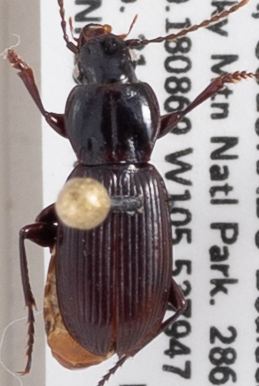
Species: Pterostichus restrictus
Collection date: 2021-08-31 04:00:00
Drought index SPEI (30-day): -0.774
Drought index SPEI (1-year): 0.288
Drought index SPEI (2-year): -0.62